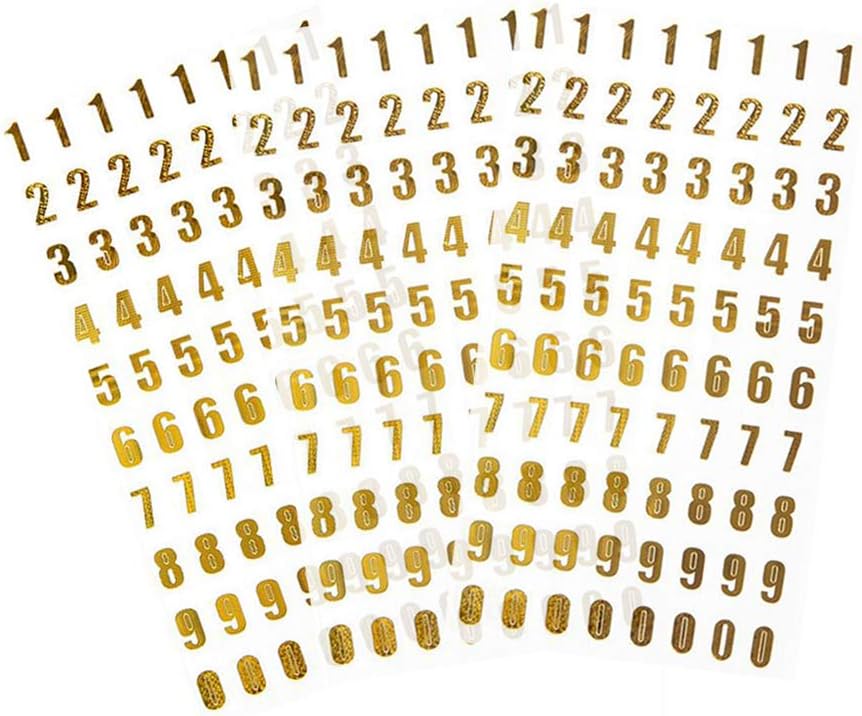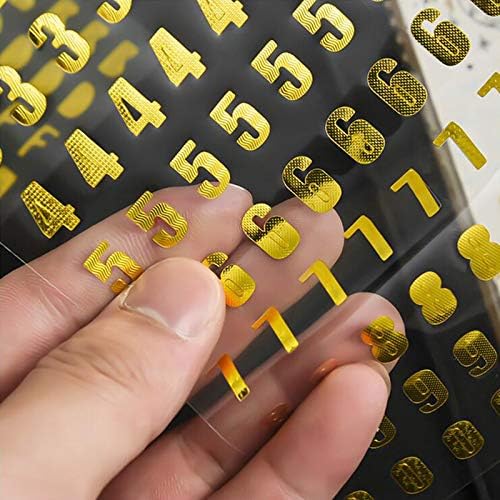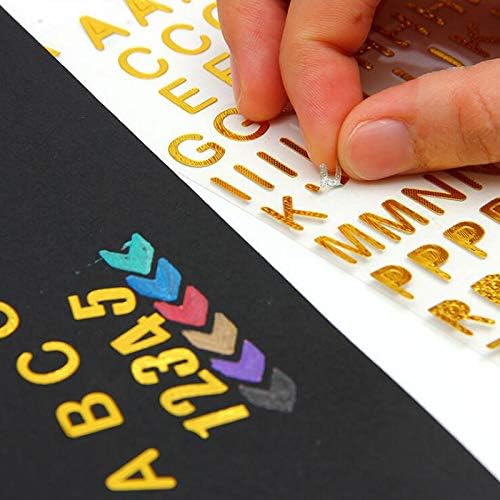
6Sheets 0 to 9 Numbers Stickers Self Adhesive Decoration Embellishment Label Decorative Label for Scrapbook Poster Boards Gifts DIY Crafts (Gold)
Category: Office Products
Specification:Material: Plastic.Color: Gold/Silver for you choosing.Size: 18x 9.5cm/ 7.1 x 3.7inch.Feature:Easy to peel and stick, can be applied to paper, plastic, glass, metal, wood and other most smooth surface, convenient to use.Each sheet is from 8pcs 0-9 number stickers, you can use it to create various numbered data according to your demands.This glitter number sticker can make your contents more special, Its an interesting way to show your minds.Perfct for scrapbook, poster boards, cards, envelope, gift, handicrafts and more, Great for people who likes DIY arts.Package includs:6Sheets 0-9 Self-Adhesive Number Stickers
Features: Size: 18x 9.5cm/ 7.1 x 3.7inch. Package includs 6 sheets 0-9 number label. | Self Adhesive: Easy to peel and stick, it can be applied to paper, plastic, glass, metal, wood and other most smooth surface, convenient to use. | DIY Number Combination: Each sheet is from 8pcs 0-9 number stickers, you can use it to create various number according to your demands. | Decoration and Embellishment: This glitter number sticker can make your contents more special, Its an interesting way to show your minds. | Wide Application: Perfct for scrapbook, poster boards, cards, envelope, gift, handicrafts and more, Great for people who likes DIY arts.